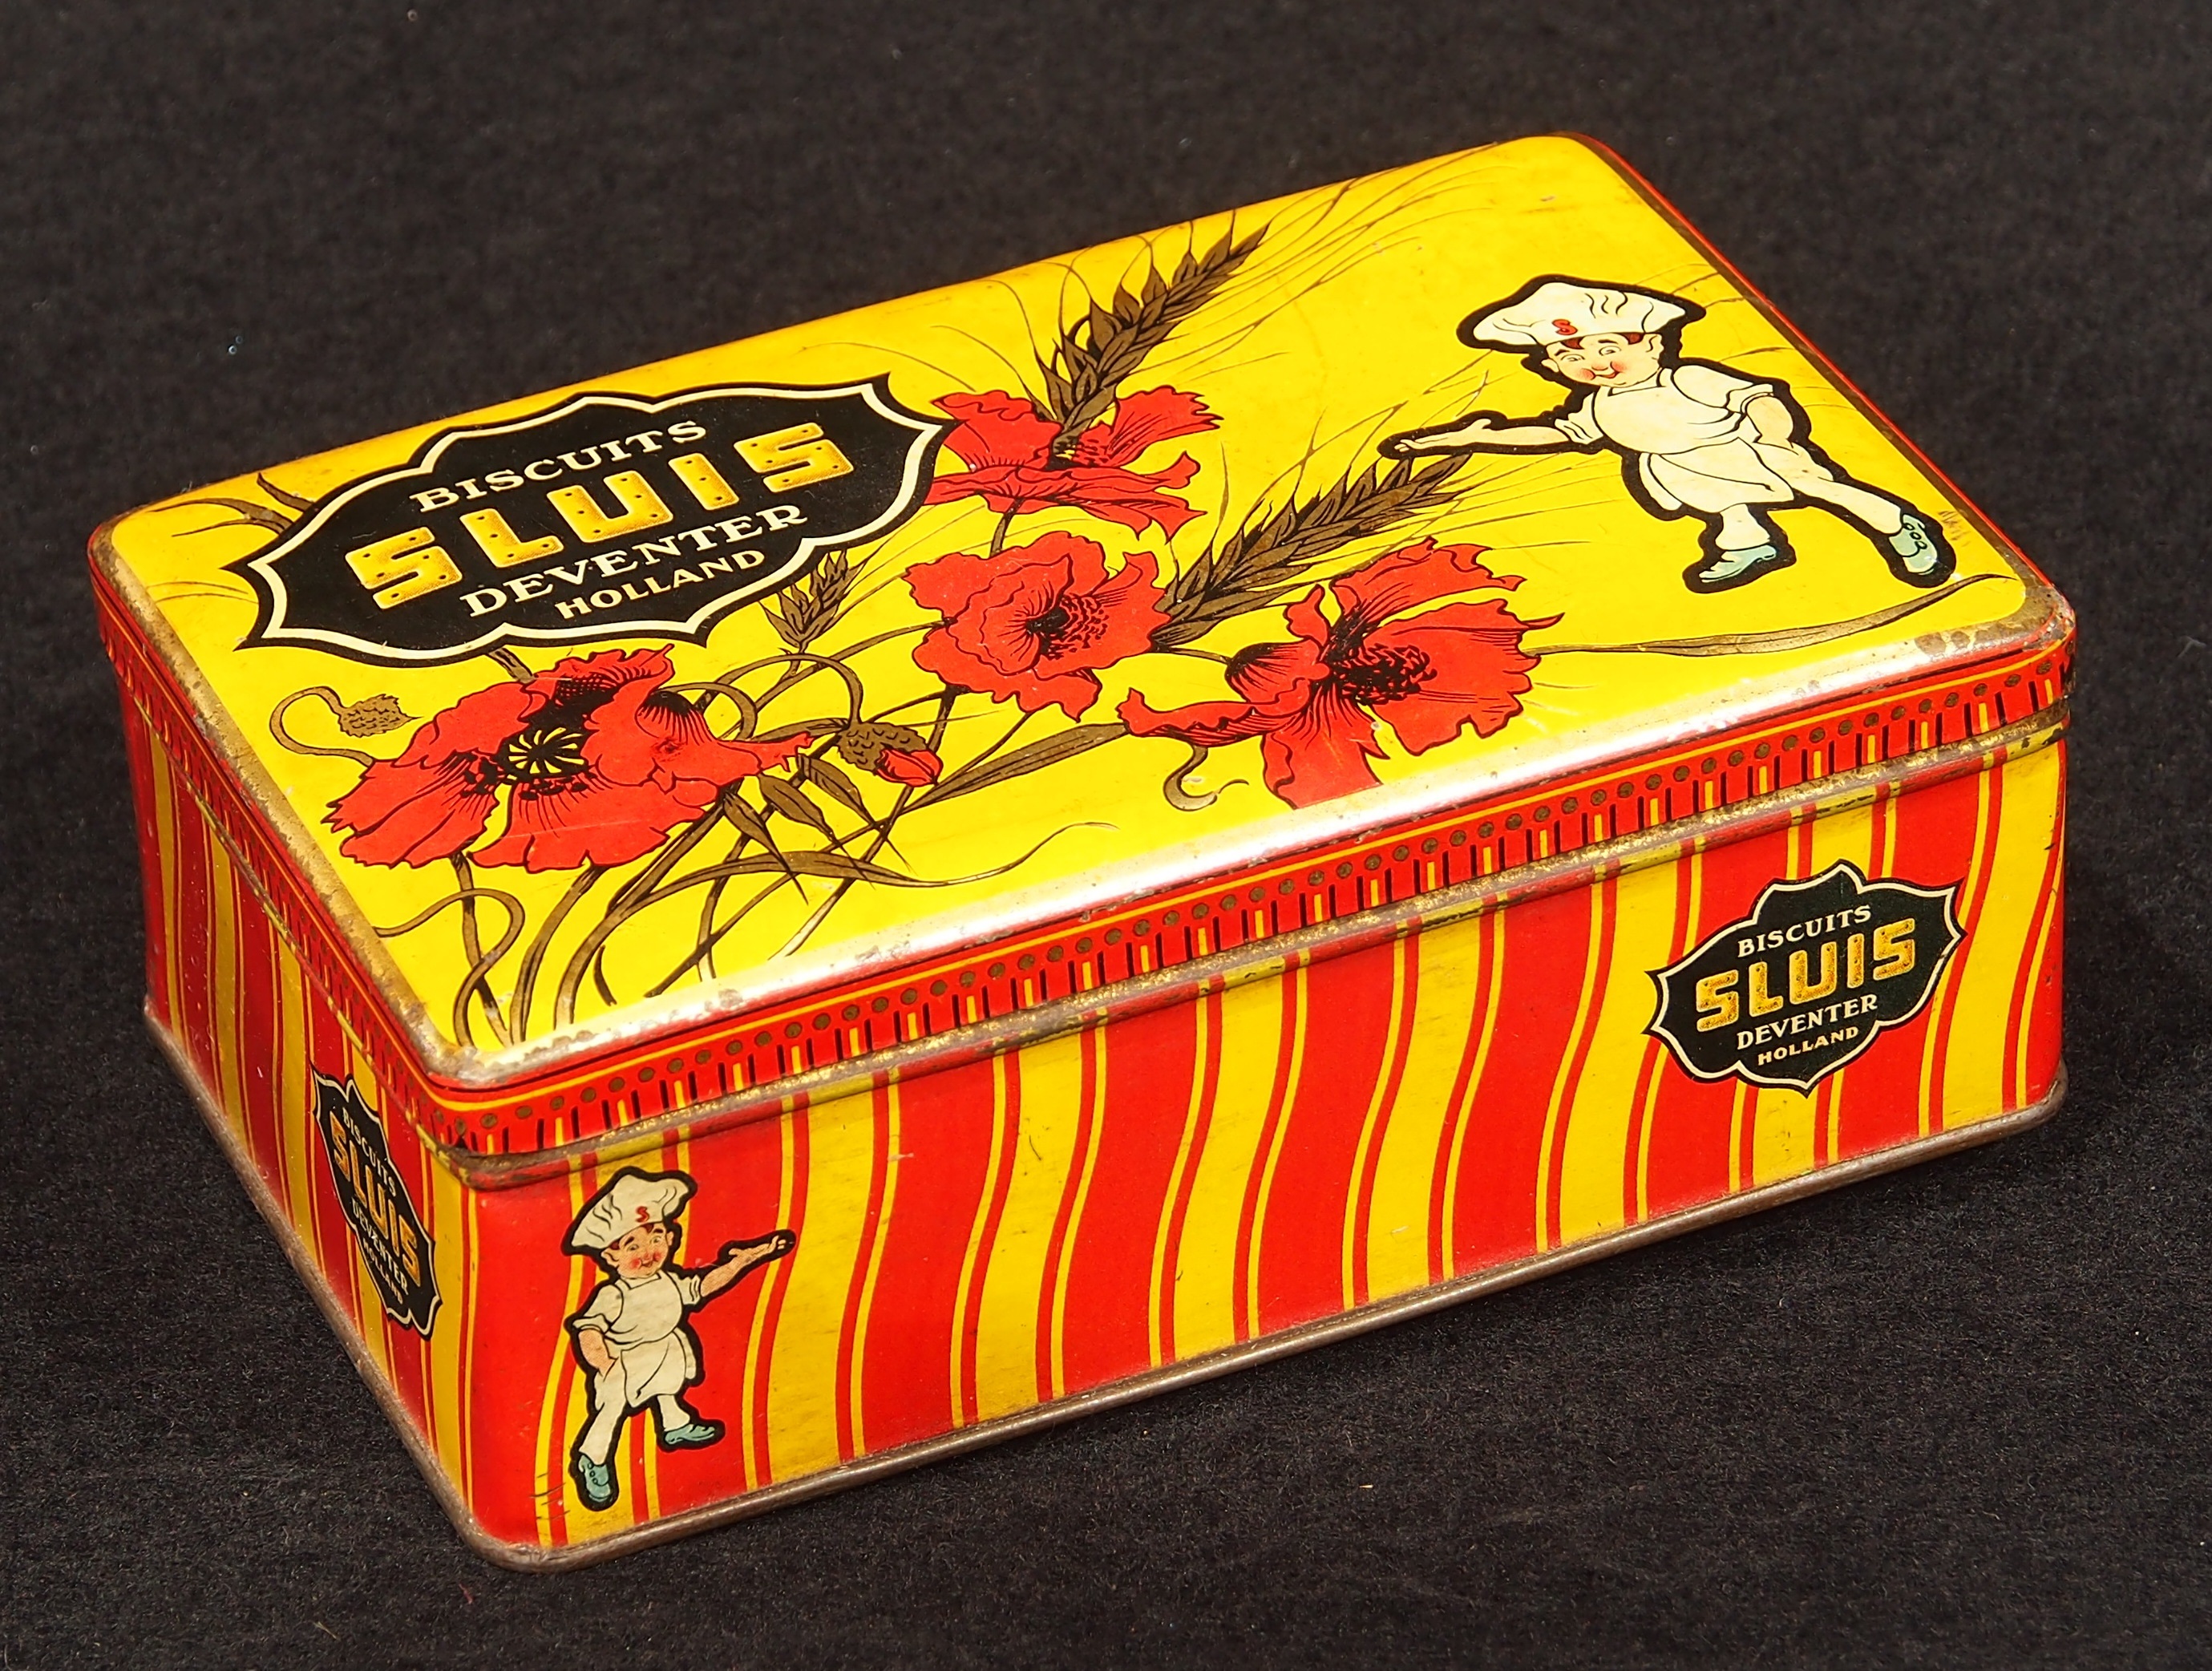
retro, old, metal, box, historic, yellow, package, product, container, tin, biscuits